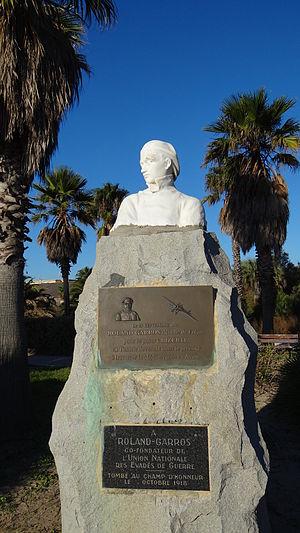
Base nature de Fréjus
La Base aéronautique navale de Fréjus-Saint Raphaël est une base aérienne de la Marine nationale française, située à 2 km au sud de Fréjus, dans le département du Var devenue Base nature de Fréjus. Elle est située à l'embouchure et l'Argens et du Reyran vers La Méditerranée